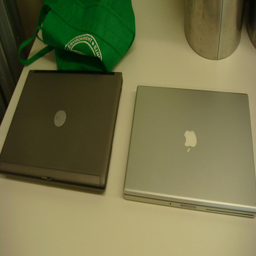
two closed laptops on a white table and a green bag
Two laptop computers and a bag on a table.
A dell lap top and an apple laptop side by side on a counter
A white table with two laptops and a bag on it.
Two laptop computers are sitting on a table.